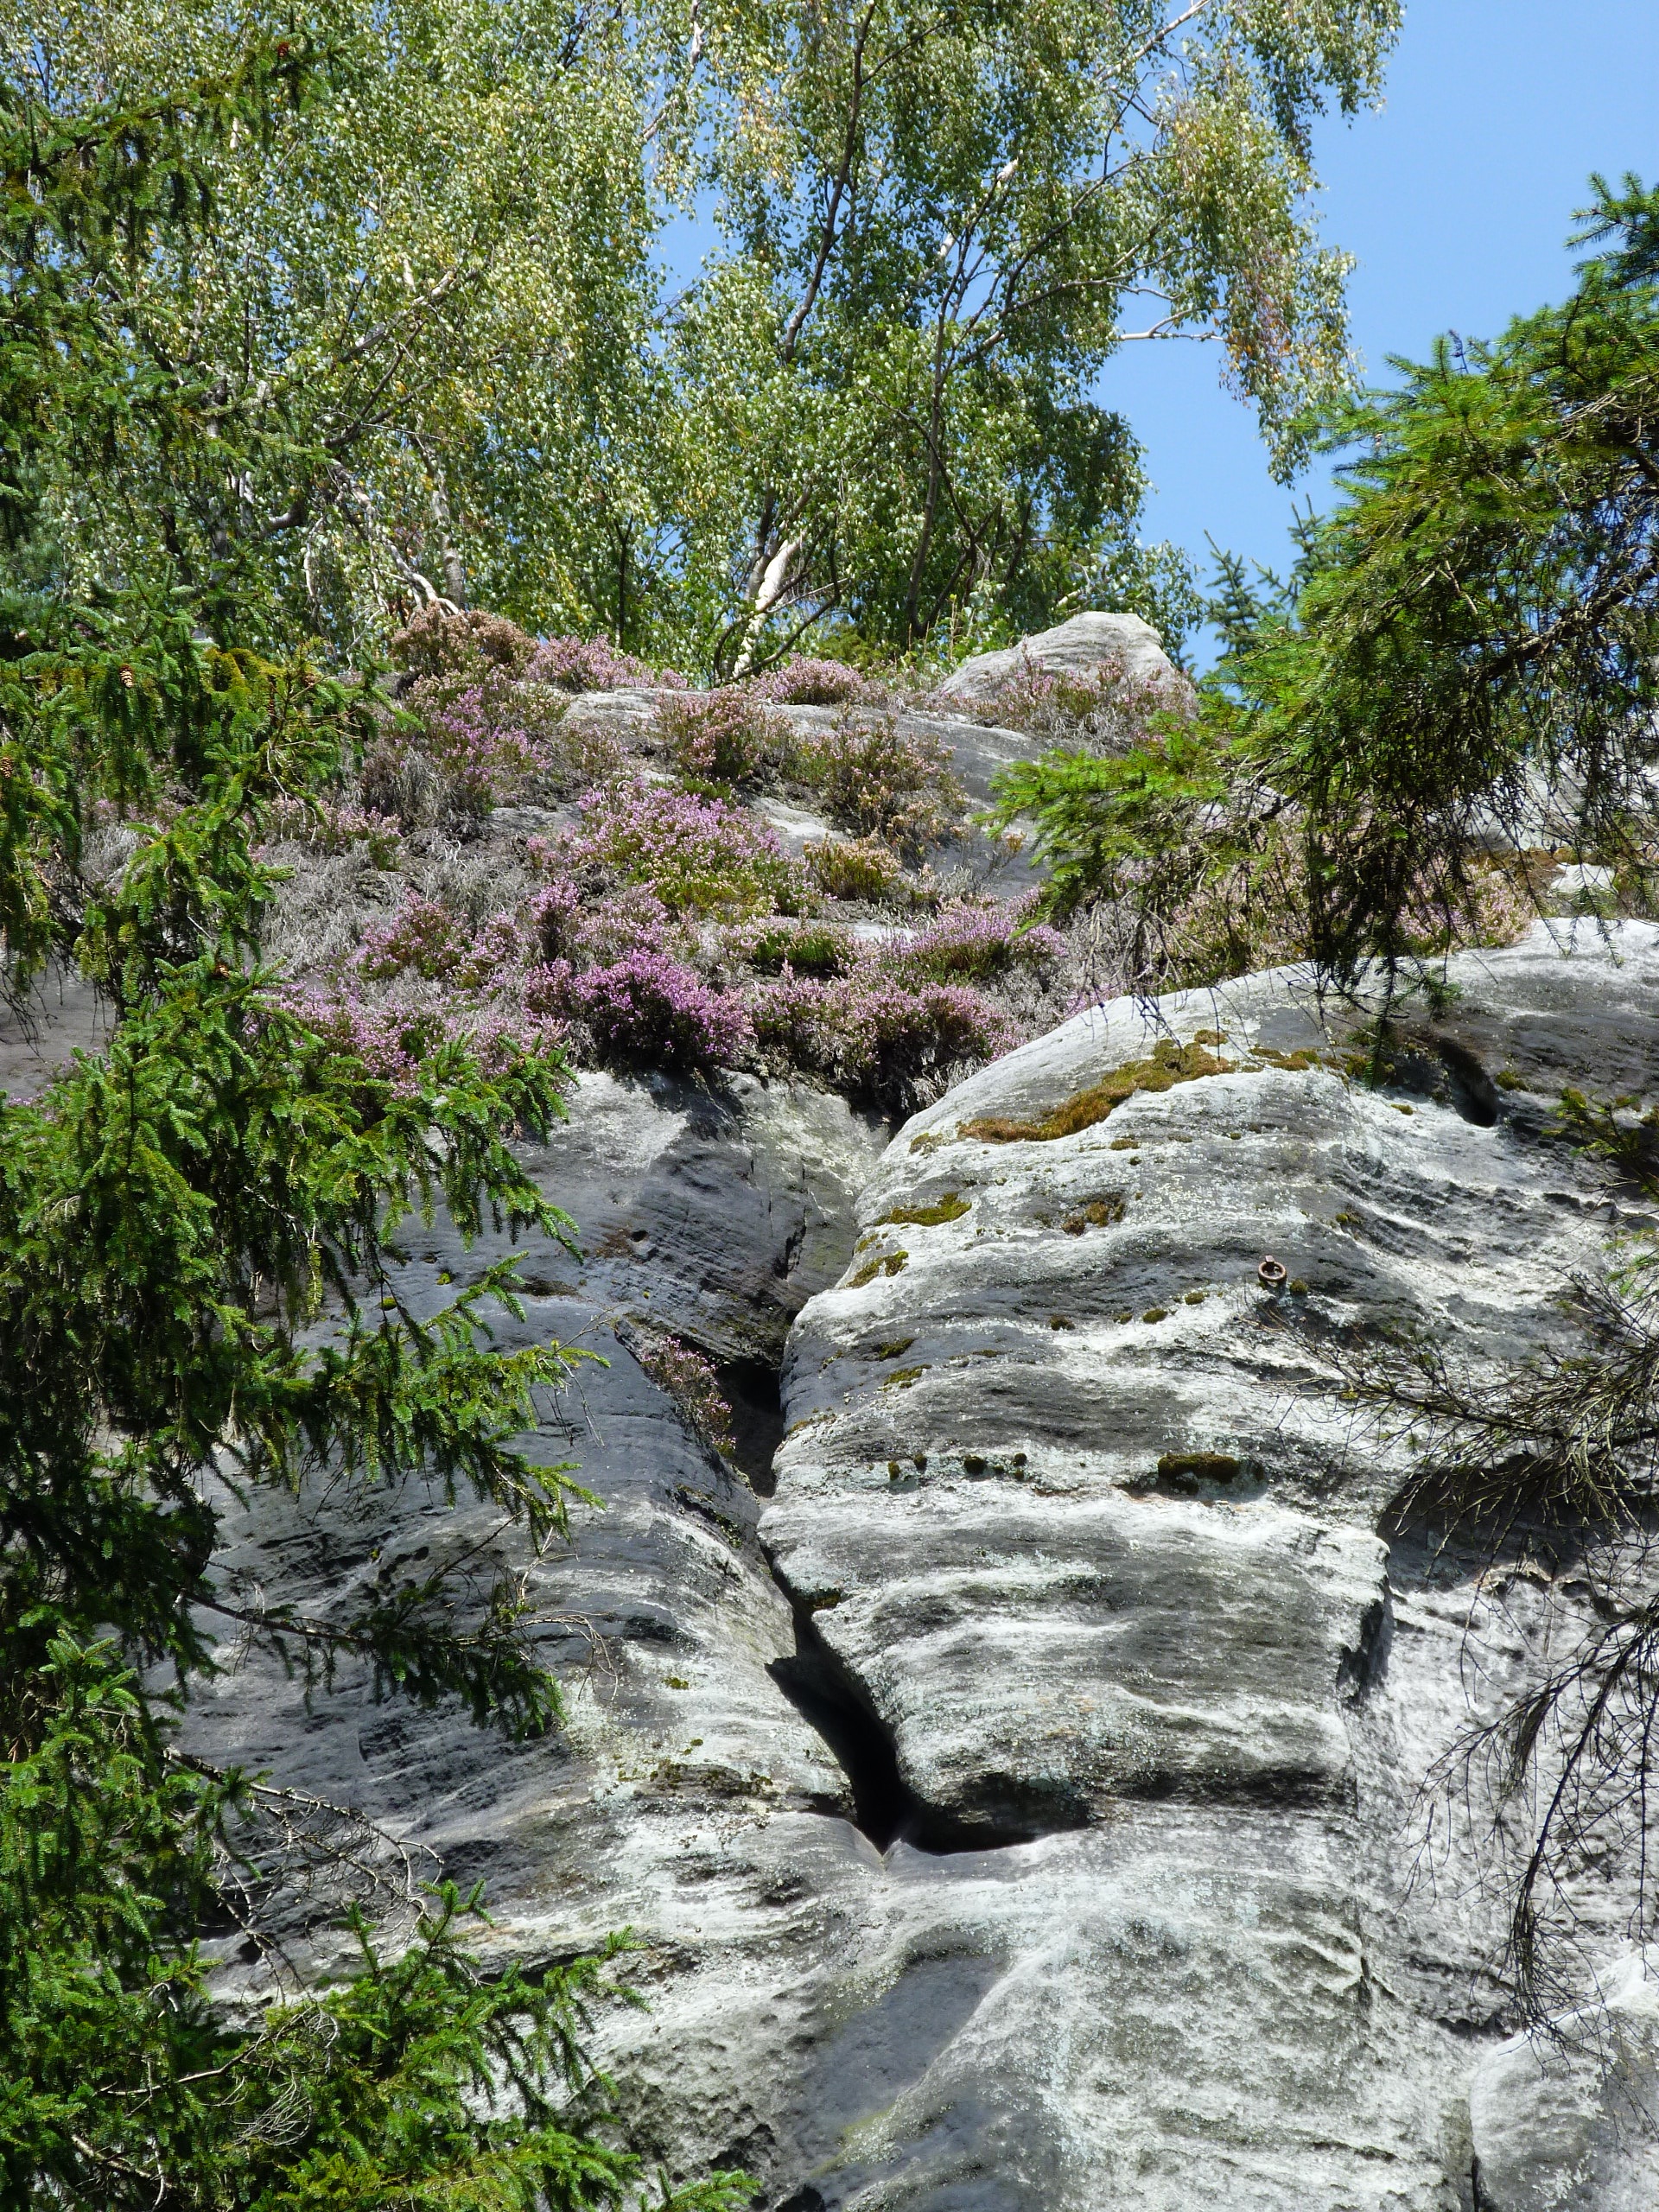
tree, nature, rock, waterfall, wilderness, plant, trail, flower, river, valley, stone, stream, park, rapid, botany, body of water, flowers, rocks, vegetation, ravine, woodland, bohemia, water feature, watercourse, teplice